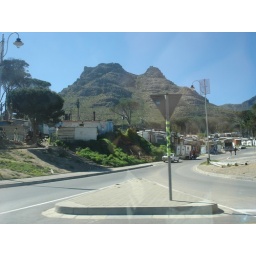
While Cape Town has a lot of nice house unfortunately most of the black population still live in slums